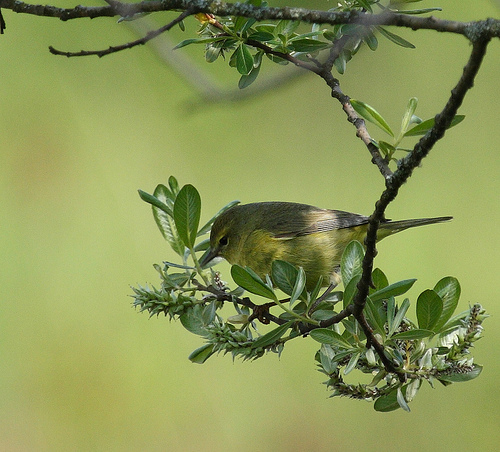
a small bird with a yellow underbelly and brown undertones all overthe small yellow and grey bird has black eyes and a pointed beak.
the bird has a dark yellow colored abdomen and throat with a grey colored covert.
this bird is yellow with grey on its back and has a long, pointy beak.
this bird has shades of yellow and green on its belly and back.
this bird is small with a grey and yellow belly and mainly grey on its wings.
this is a small gray bird with a yellow belly, breast and abdomen.
this bird has green and brown secondaries , a yellow eye ring, and a grey and yellow belly.
this particular bird has a belly that is yellow and gray
this bird has a green crown, green primaries, and a yellow belly.
Species: Orange Crowned Warbler